Abu Sa'id Bahadur Khan

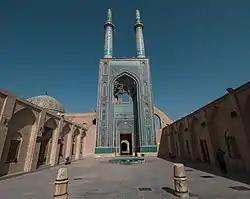
The Jameh Mosque of Yazd was created by the Il-khanids, during the reign of Abu Sa'id in 1324-1334.

Golden Horde khan Özbeg invaded Azerbaijan in 1319 in coordination with Chagatayid prince Yasa'ur who had pledged loyalty to Öljaitü earlier but revolted in 1319. Prior to that, he had Amir Yasaul, governor of Mazandaran, killed by his subordinate Begtüt. Abu Sa'id was forced to send Amir Husayn Jalayir to face Yasa'ur while he himself marched against Özbeg. Özbeg was defeated shortly after thanks to reinforcements by Chupan, while Yasa'ur was killed by Kebek in 1320. Several umara ( plural of amir ) did not come to the aid of Abu Sa'id, therefore they were subject to punishment by Chupan. Yet another revolt started in 1319, this time by Keraite emirs Irinjin, a former governor of Diyarbakir, and Qurumishi, governor of Georgia who were among the emirs rebuked by Chupan. Qurumishi and Irinjin were related in addition to both being from the Keraite tribe – Irinjin was the father of Öljaitü's widow Qutluqshah Khatun and a son-in-law to Tekuder, while Qurumshi's father Alinaq Noyan was also a son-in-law of Tekuder. A 40,000-strong rebel army caught Chupan with his two sons and 2,000-strong entourage unguarded near Georgia and caused him to flee. Chupan arrived in Tabriz and later went to Abu Sa'id to report. Hearing this news, the Ilkhan moved against rebels and met them near Mianeh.